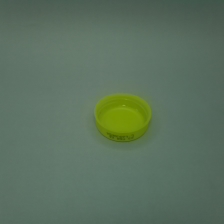
Color: green
Cap type: standard cap